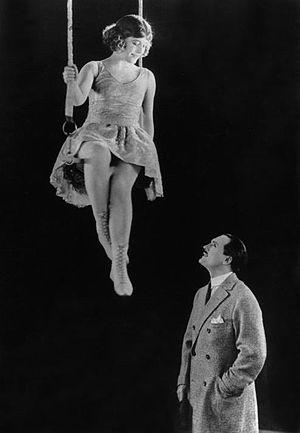
Émile Édouard Châne dit Édouard-Émile Violet, né le 8 décembre 1880 à Mâcon et mort le 4 janvier 1955 à Perpignan, est un acteur, réalisateur, scénariste et producteur de cinéma français.